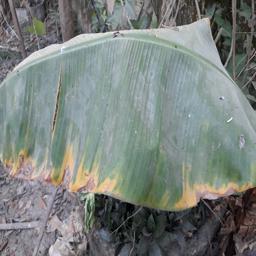
Label: POTASSIUM DEFICIENCY